The Maid's Room

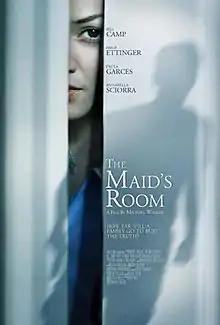
Film poster

The Maid's Room is a 2013 American psychological thriller film starring Paula Garces, Bill Camp, Annabella Sciorra and Philip Ettinger. The film was written and directed by Michael Walker.